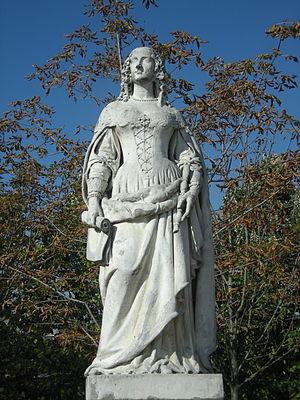
Les Reines de France et Femmes illustres, une série de vingt sculptures présentées en plein-air depuis le milieu du xixe siècle dans le jardin du Luxembourg à Paris, en France.